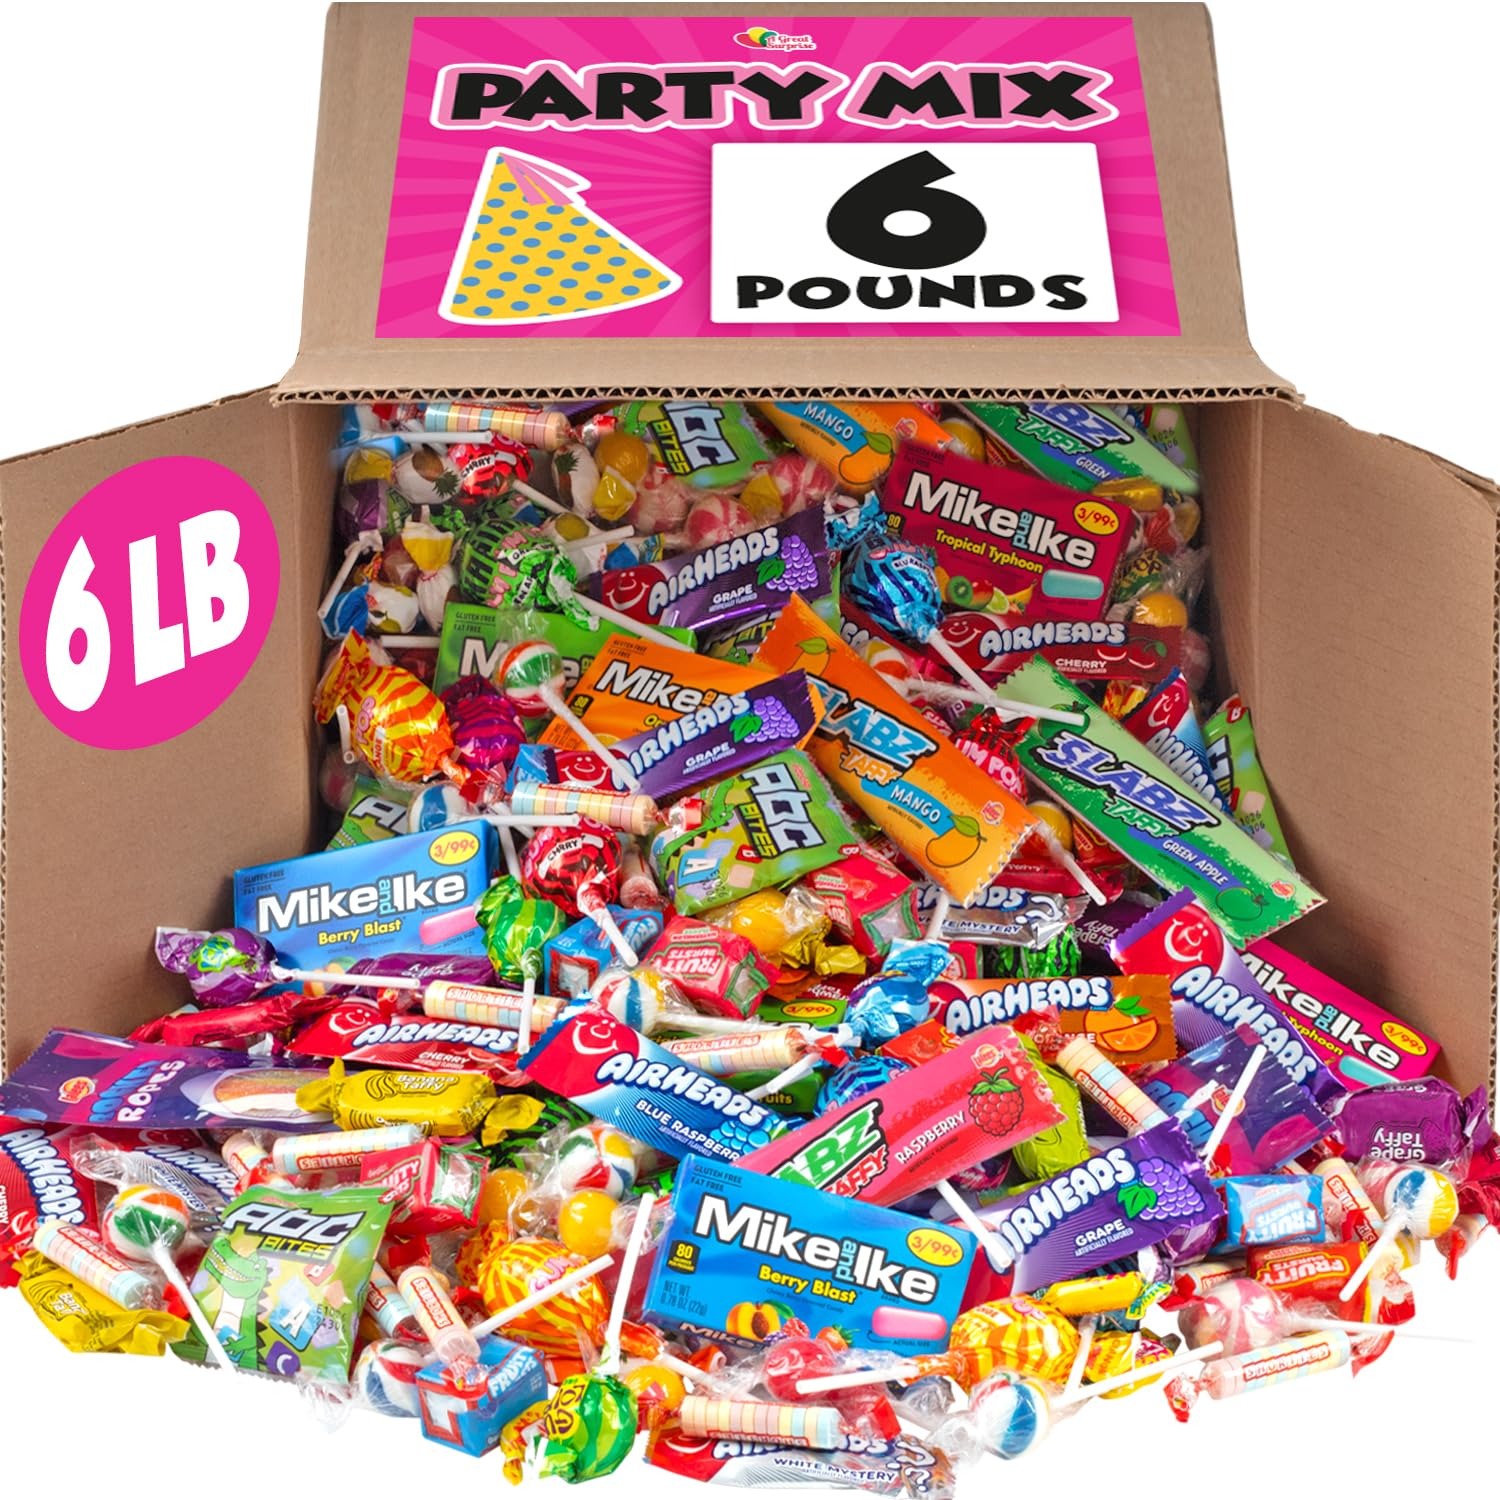
Item Name: Candy Bulk Assortment - 6 Pounds - Candies Filler - Birthday Pinata Stuffers - Individually Wrapped
Bullet Point 1: Perfect assortment for Birthdays, Carnivals, Offices, Camps, Treat Party Favor Bags, Parade Throws, Pinata Stuffer/Fillers and so much more.
Bullet Point 2: Great candy that will be loved by kids of all ages (and adults too). Enjoy these sweet treats with many enticing flavors of the classic candy you crave.
Bullet Point 3: May include original smarties, tropical smarties, extreme sour smarties, dubble bubble cotton candy gumballs, now and later mini bars, efrutti gummies, lemonheads, fire balls, laffy taffy, airheads mini bars, tootsie rolls, tootsie roll fruit chews, dubble bubble, classic lollipops, assorted flavors of lemonhead changemaker boxes. Item is a variety and MAY NOT INCLUDE ALL LISTED CANDY.
Bullet Point 4: Individually wrapped. Items are repackaged in a facility that may contain milk, soy, peanuts, tree nuts, eggs, wheat and all other allergens.
Product Description: Perfect assortment for Birthdays, Carnivals, Offices, Camps, Treat Party favor Bags and so much more. Great candy that will be loved by kids of all ages (and adults too). Enjoy these sweet treats with many enticing flavors of the classic candy you crave. Item is a variety and may not include all listed candy. Individually wrapped. May include original smarties, tropical smarties, extreme sour smarties, dubble bubble cotton candy gumballs, now and later mini bars, efrutti gummies, lemonheads, fire balls, laffy taffy, airheads mini bars, tootsie rolls, tootsie roll fruit chews, dubble bubble, classic lollipops, assorted flavors of lemonhead changemaker boxes. Item is a variety and MAY NOT INCLUDE ALL LISTED CANDY. Item is a variety and may not include all listed candy. Items are repackaged in a facility that may contain milk, soy, peanuts, tree nuts, eggs, wheat and all other allergens.
Value: 96.0
Unit: Ounce

Price: 39.99